Kitchee SC

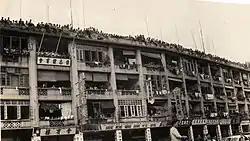
Kitchee's first headquarters at 130 Johnston Road, Wan Chai.

In the late 1920s, a group of Hong Kongers formed a football team in order to compete in the Hong Kong Third Division. It was not until 1931, however, that the team was established as Kitchee Sports Club.